Comparative law

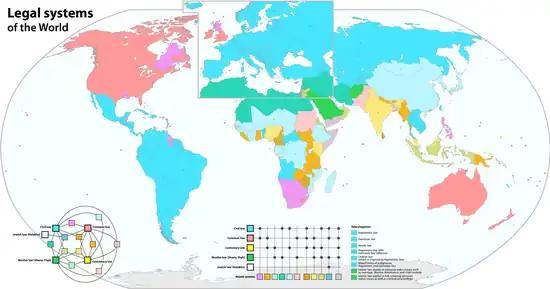
Legal Systems of the World

Comparative law is the study of differences and similarities between the law and legal systems of different countries. More specifically, it involves the study of the different legal systems (or "families") in existence around the world, including common law, civil law, socialist law, Canon law, Jewish Law, Islamic law, Hindu law, and Chinese law. It includes the description and analysis of foreign legal systems, even where no explicit comparison is undertaken. The importance of comparative law has increased enormously in the present age of internationalism and economic globalization.